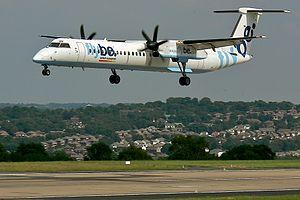
British European, simplifiée en flyBE était une compagnie aérienne à bas prix, britannique, en activité de 1979 à 2020.